Vita Sackville-West

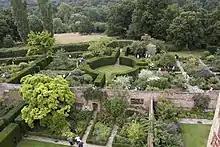
Sissinghurst

In 1930 the family acquired and moved to Sissinghurst Castle, near Cranbrook, Kent. It had once been owned by Vita's ancestors. This gave it a dynastic attraction as she was excluded from inheriting Knole and a title. Sissinghurst was an Elizabethan ruin and the creation of the gardens would be a joint labour of love that would last many decades, first entailing years of clearing debris from the land. Nicolson provided the architectural structure, with strong classical lines, which would frame his wife's innovative informal planting schemes. She created a new and experimental system of enclosures or rooms, such as the White Garden, Rose Garden, Orchard, Cottage Garden and Nuttery. She also innovated single colour-themed gardens and design principles orientating the visitors' experience to discovery and exploration. Her first garden at Long Barn (Kent, 1915–1930) was experimental, a place of learning by trial and error and she carried over her ideas and projects to Sissinghurst, using her hard won experience. Sissinghurst was first opened to the public in 1938.